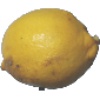
Label: Lemon 1